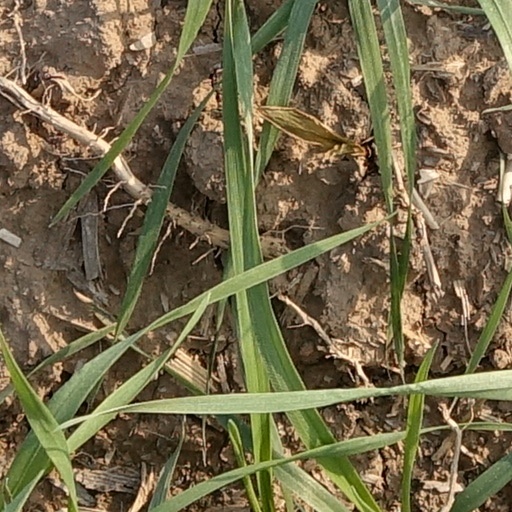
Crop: wheat